Firewall (construction)

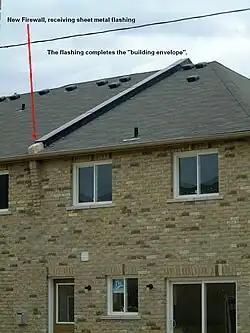
Firewall residential construction, separating the building into two separate residential units, and fire areas

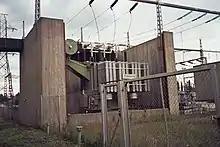
Example of a firewall used to inhibit the spread of a fire at an electrical substation

A firewall is a fire-resistant barrier used to prevent the spread of fire. Firewalls are built between or through buildings, structures, or electrical substation transformers, or within an aircraft or vehicle.